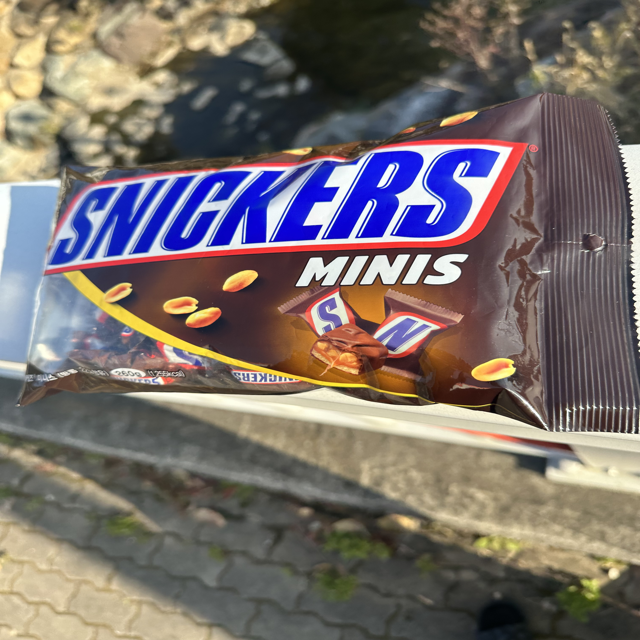
Label: plastics